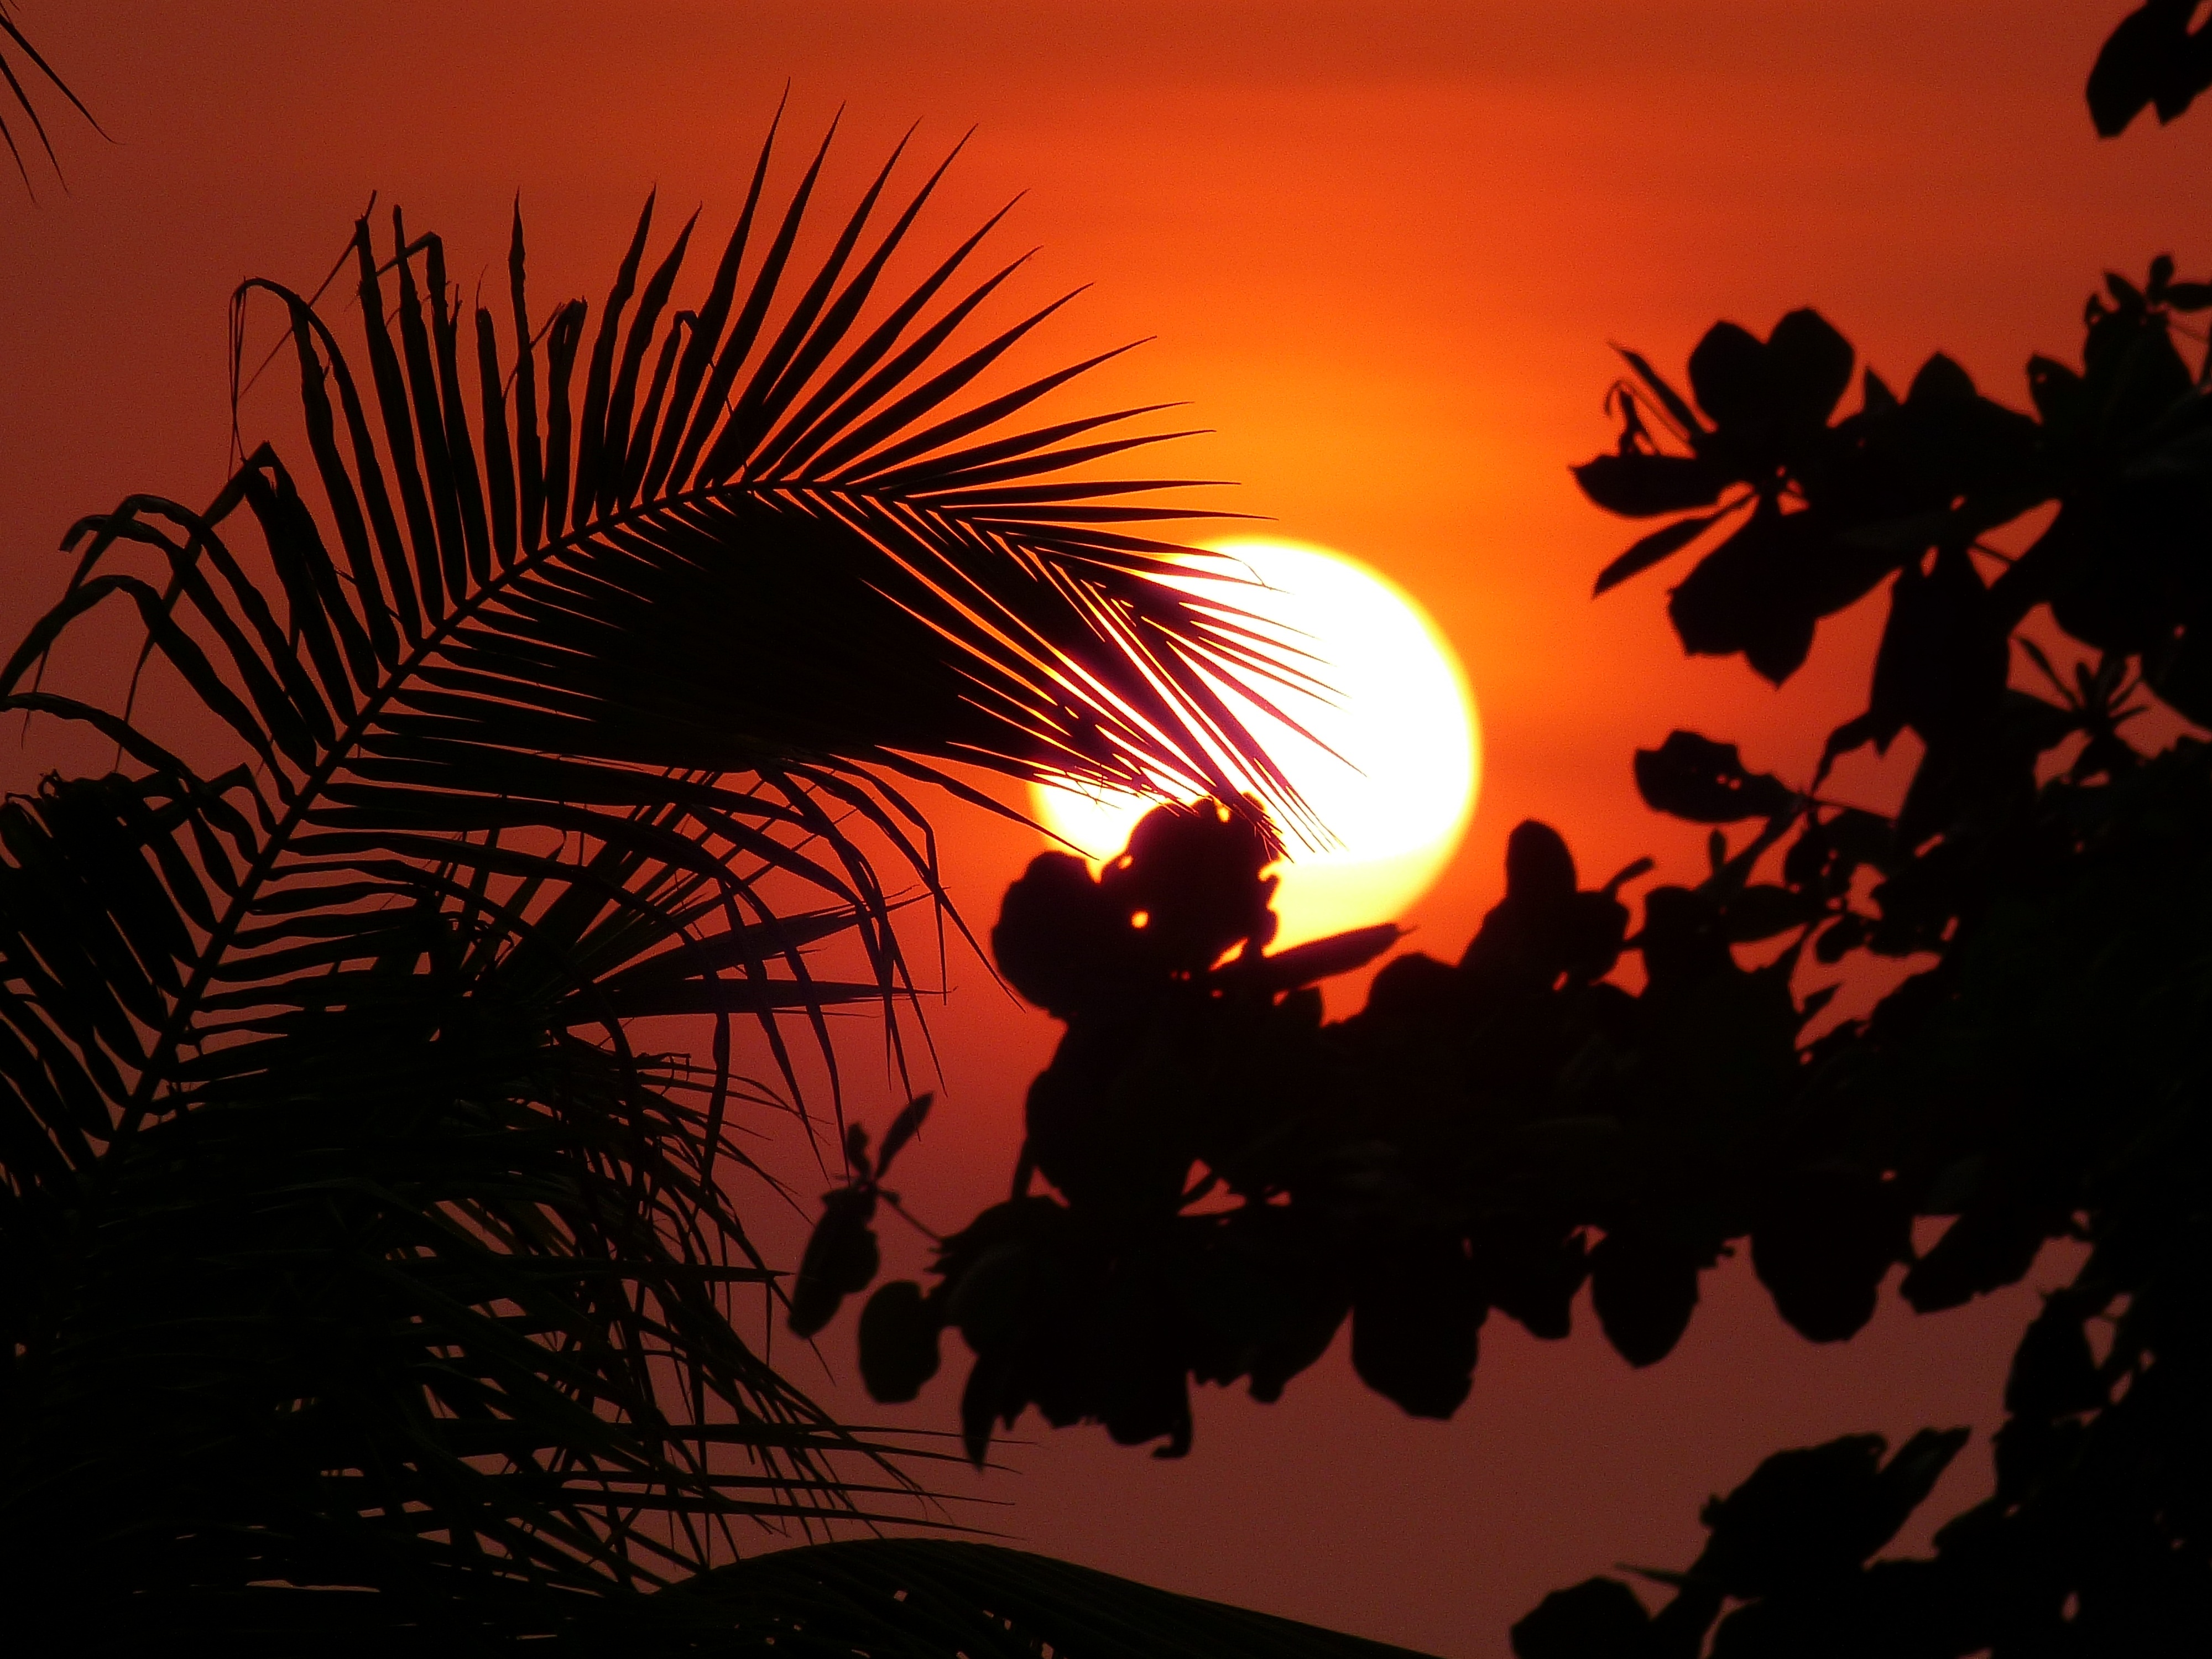
silhouette, light, sun, sunset, sunlight, morning, leaf, dark, evening, twilight, palm, vietnam, afterglow, phu quoc